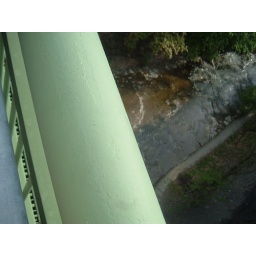
water under the bridge